Złotoryja

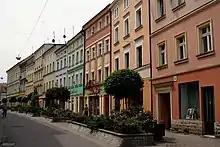
Basztowa Street in the Old Town

Although by the early 15th century most of the gold deposits were depleted, the town started to gain significant income from the nearby "Via Regia" trade route linking Wrocław with Leipzig. A brewery and several weavers shops were opened soon afterwards. In 1504 a school was opened by Hieronymus Aurimontanus. In 1522 the first Protestant priests arrived and soon afterwards the school was turned into a Latin, humanistic gymnasium, the first in Silesia. One of its rectors, Valentin Trozendorf, wanted to turn it into a university and these plans were approved by Duke Frederick II of Legnica; however the prince died soon afterwards and the town was struck by a severe fire in 1554, which made the plans obsolete. Nevertheless, the school attracted students from Silesia, Greater Poland and Bohemia.